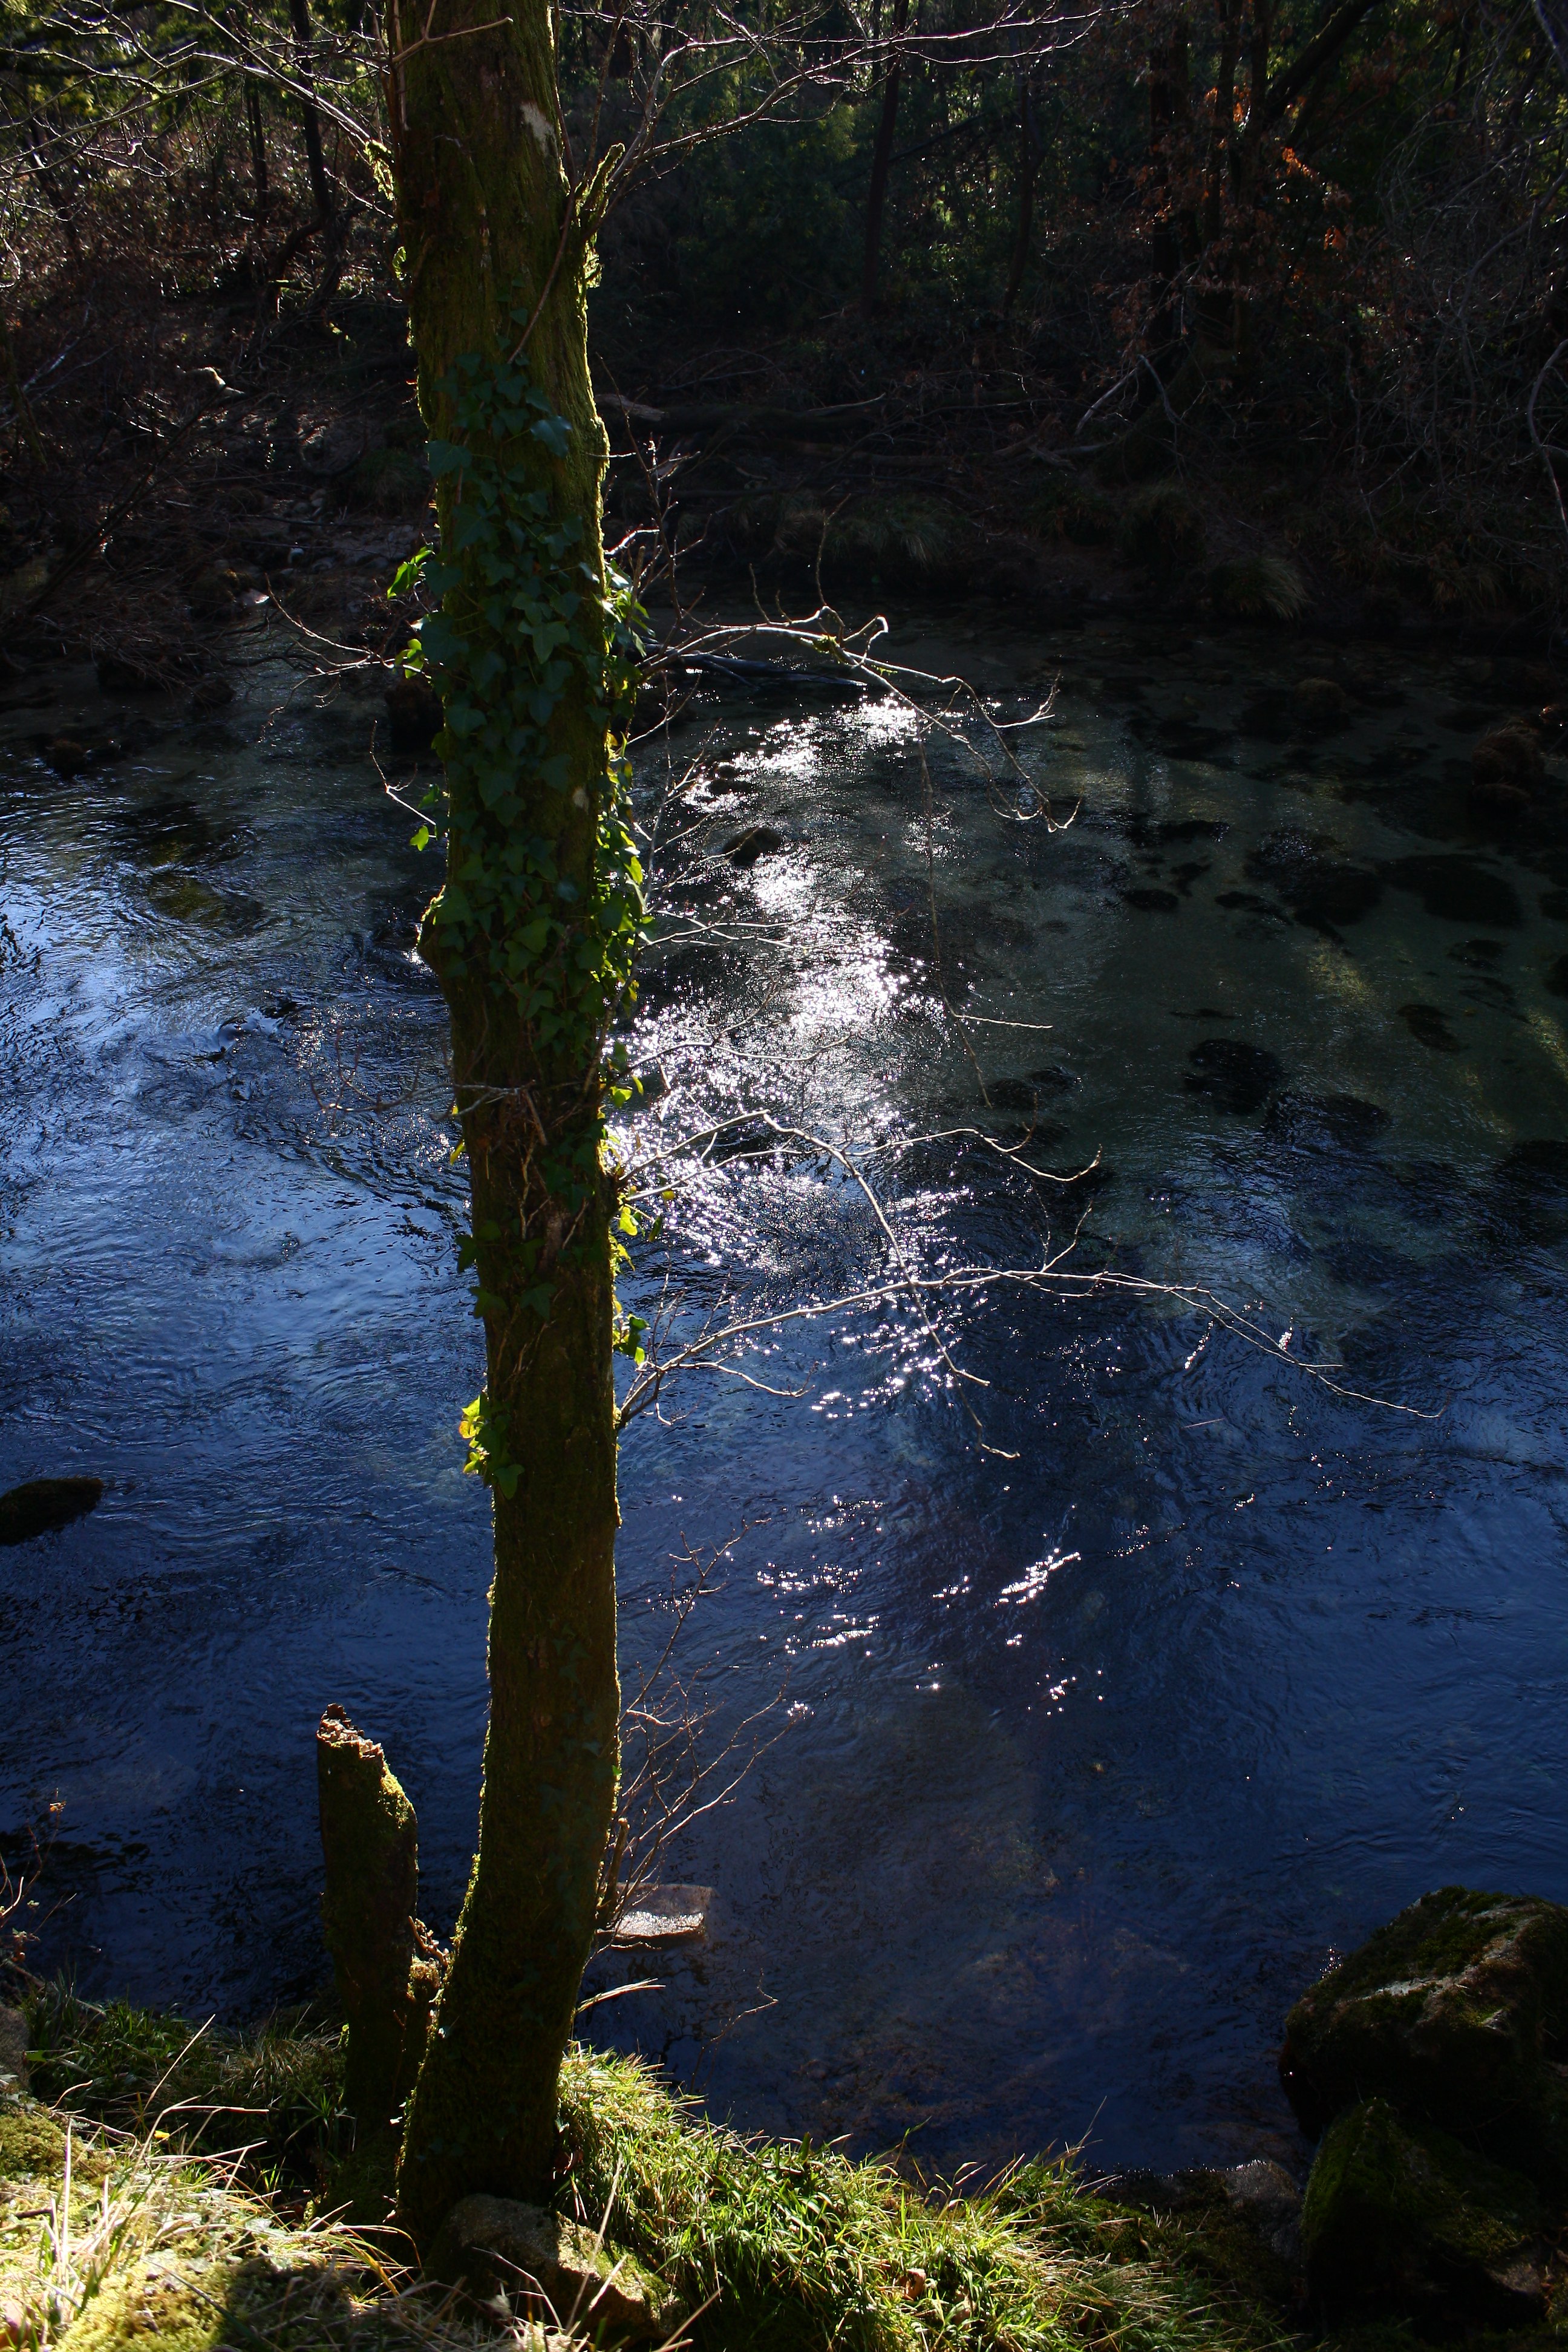
landscape, tree, water, nature, forest, rock, waterfall, wilderness, plant, sunlight, leaf, lake, river, stream, green, reflection, autumn, body of water, rainforest, espaa, galicia, pontevedra, woodland, habitat, water feature, alama, canoneos1000d, rioverdugo, natural environment, geographical feature, woody plant